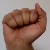
The image shows a hand gesture representing the letter 'A' in Indian Sign Language.